Philippe-Antoine Magimel

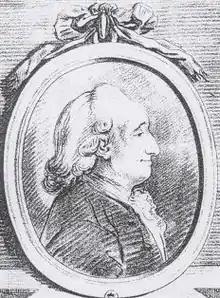
Portrait of Maginel

Philippe-Antoine Magimel (1692 – 5 October 1772, Paris) was a French goldsmith and encyclopédiste.